Nicotiana glauca

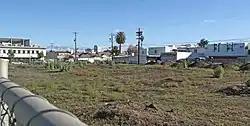
Vacant lot in Los Angeles with "Nicotiana glauca" plants.

It grows in a wide variety of open and disturbed habitats including lakeshores and roadsides, but is mainly a problem in relatively dry areas.